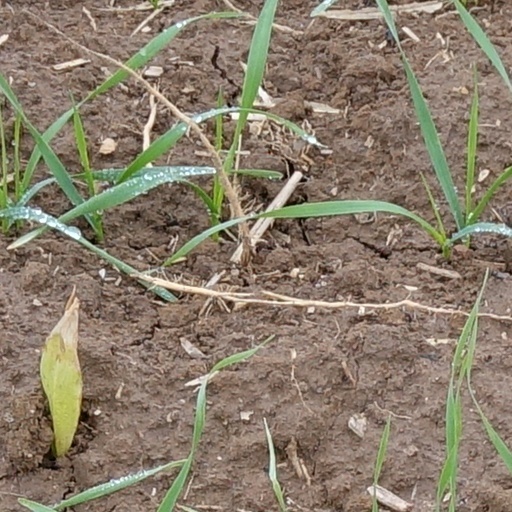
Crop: wheat